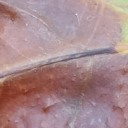
Label: Phoma